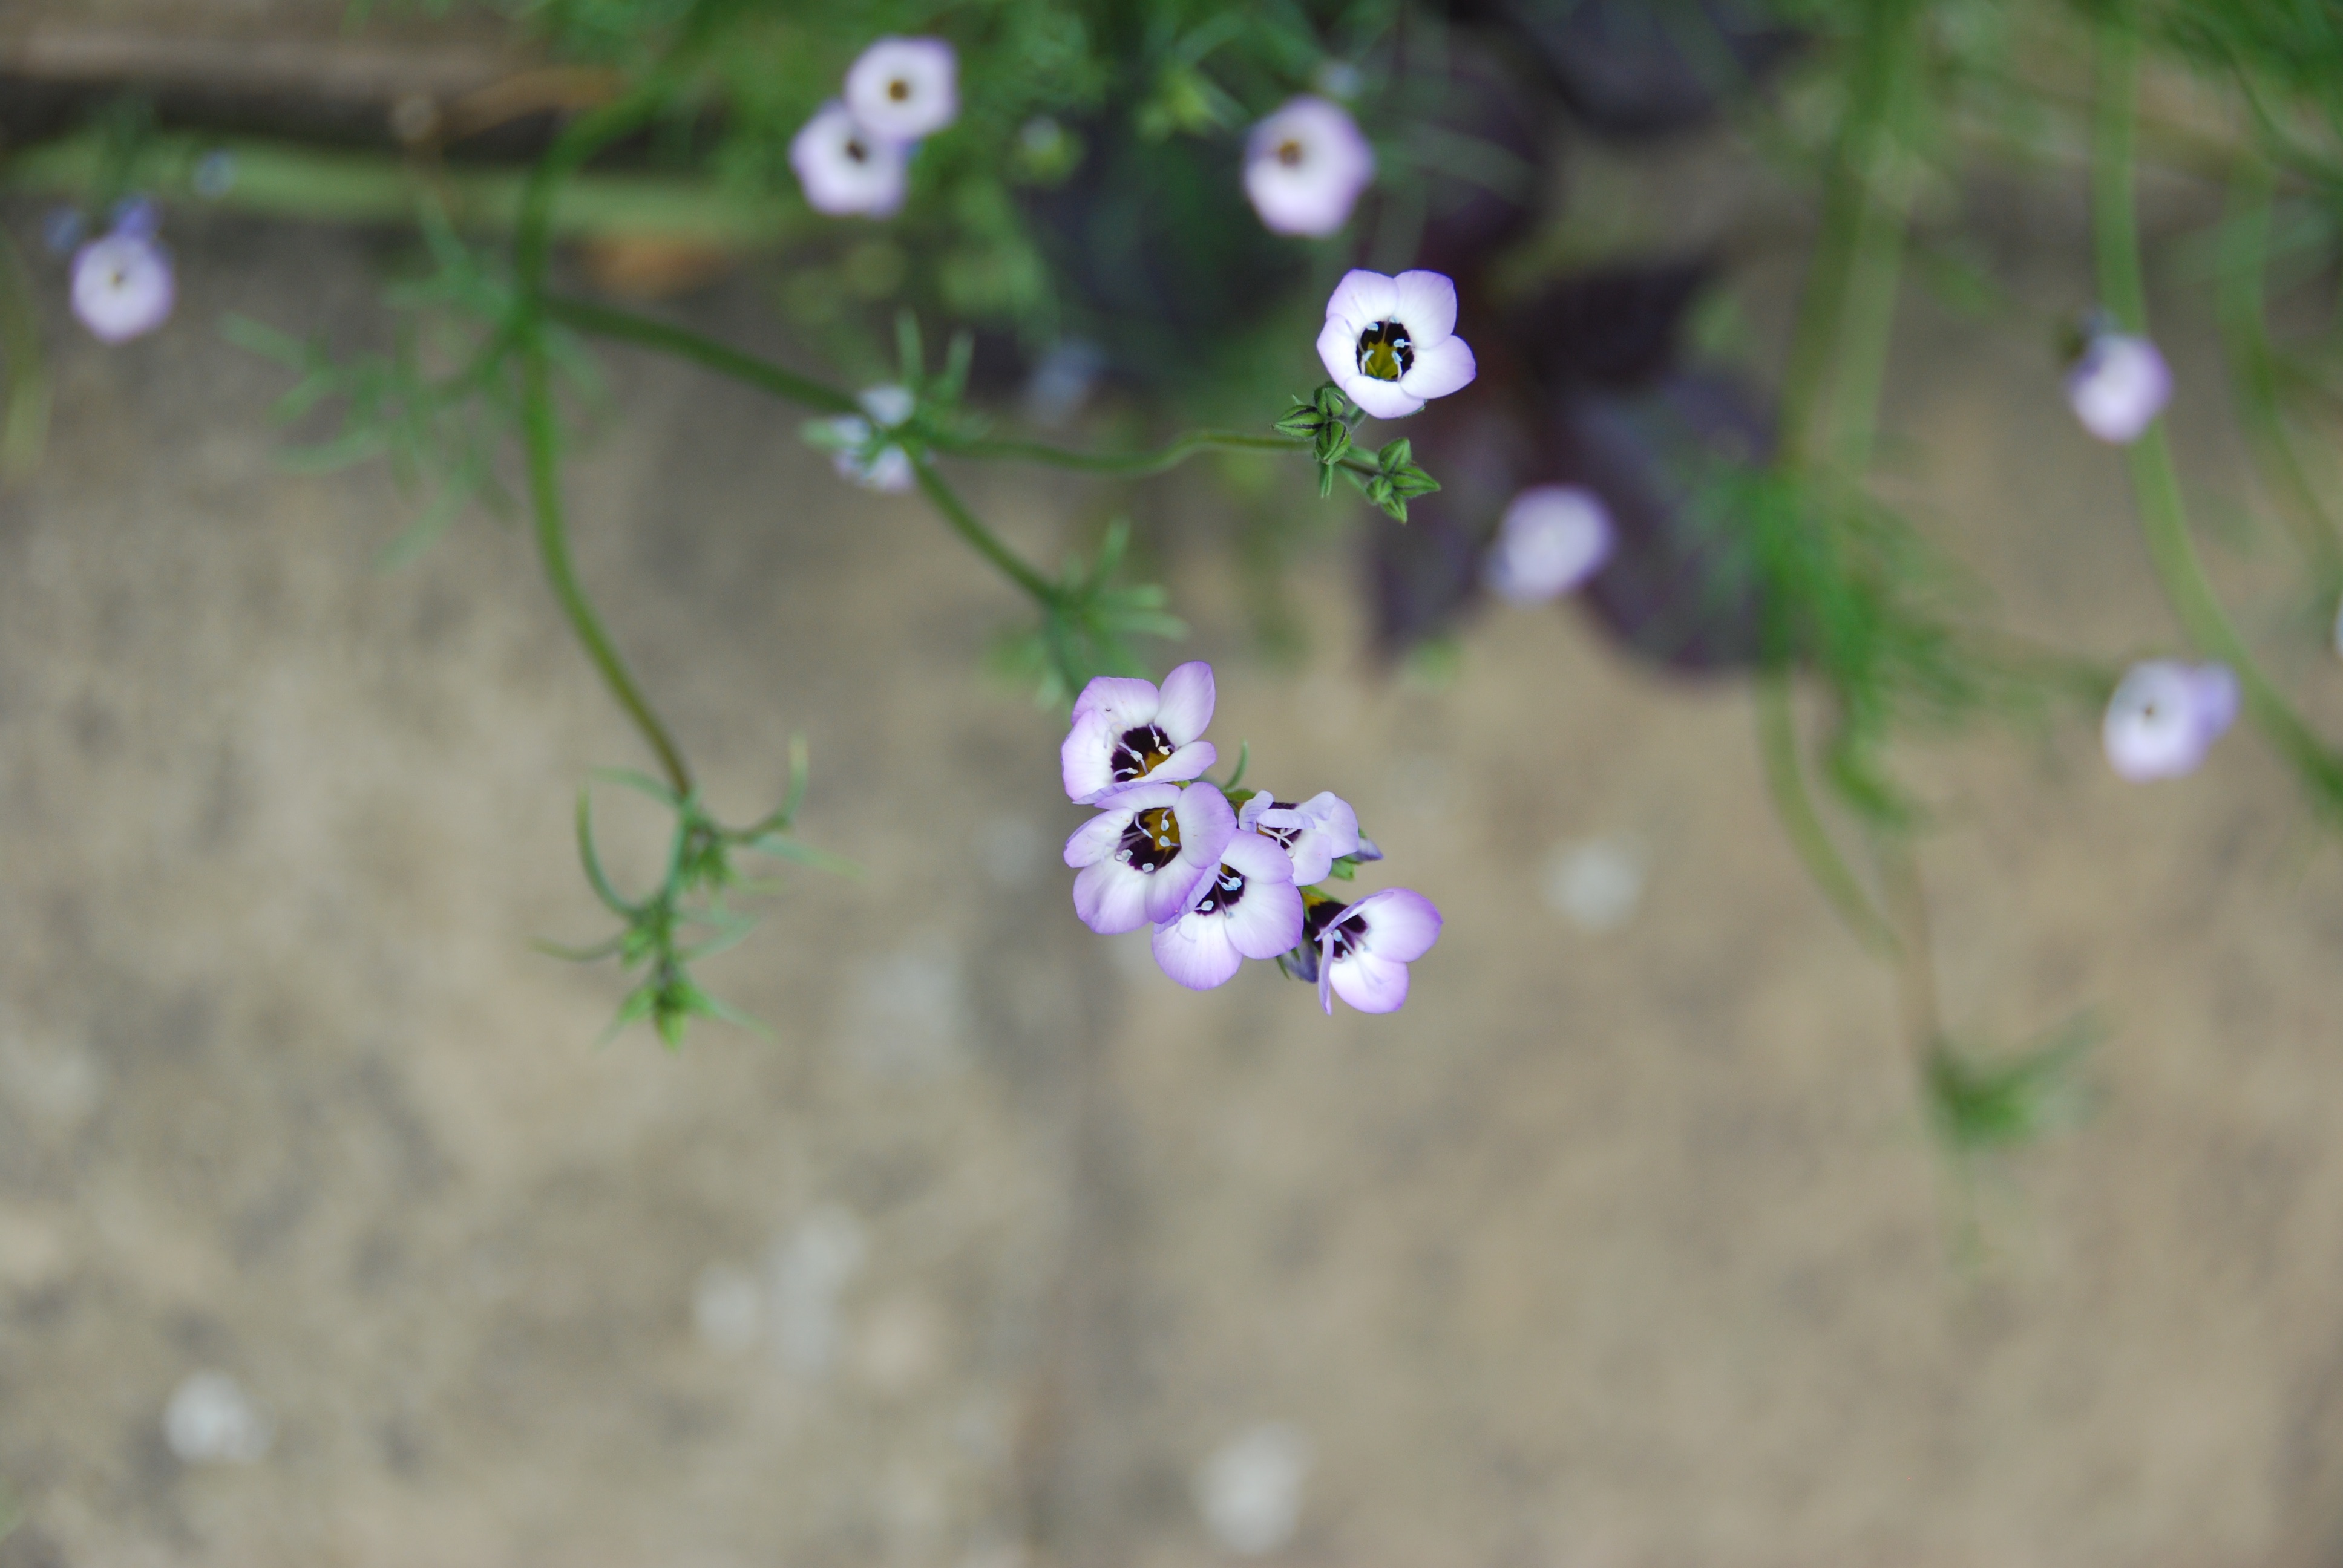
nature, blossom, plant, leaf, flower, green, botany, flora, wildflower, macro photography, flowering plant